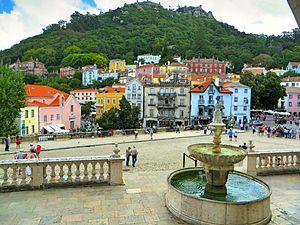
Sintra est une ville et un municipio portugais située à 25 km au nord-ouest de Lisbonne dans le district de Lisbonne. L’harmonie parfaite entre la nature et le patrimoine de la ville a conduit l’UNESCO à classer la ville au Patrimoine Culturel de l’Humanité, dans la catégorie « Paysage culturel », en 1995.